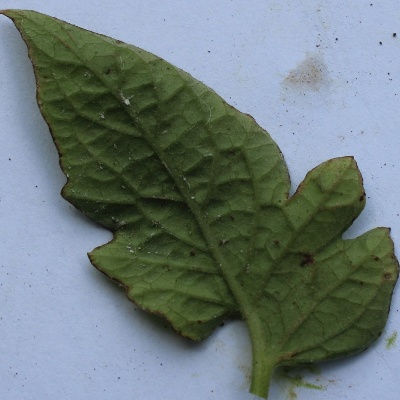
Crop: Tomato
Condition: leaf blight